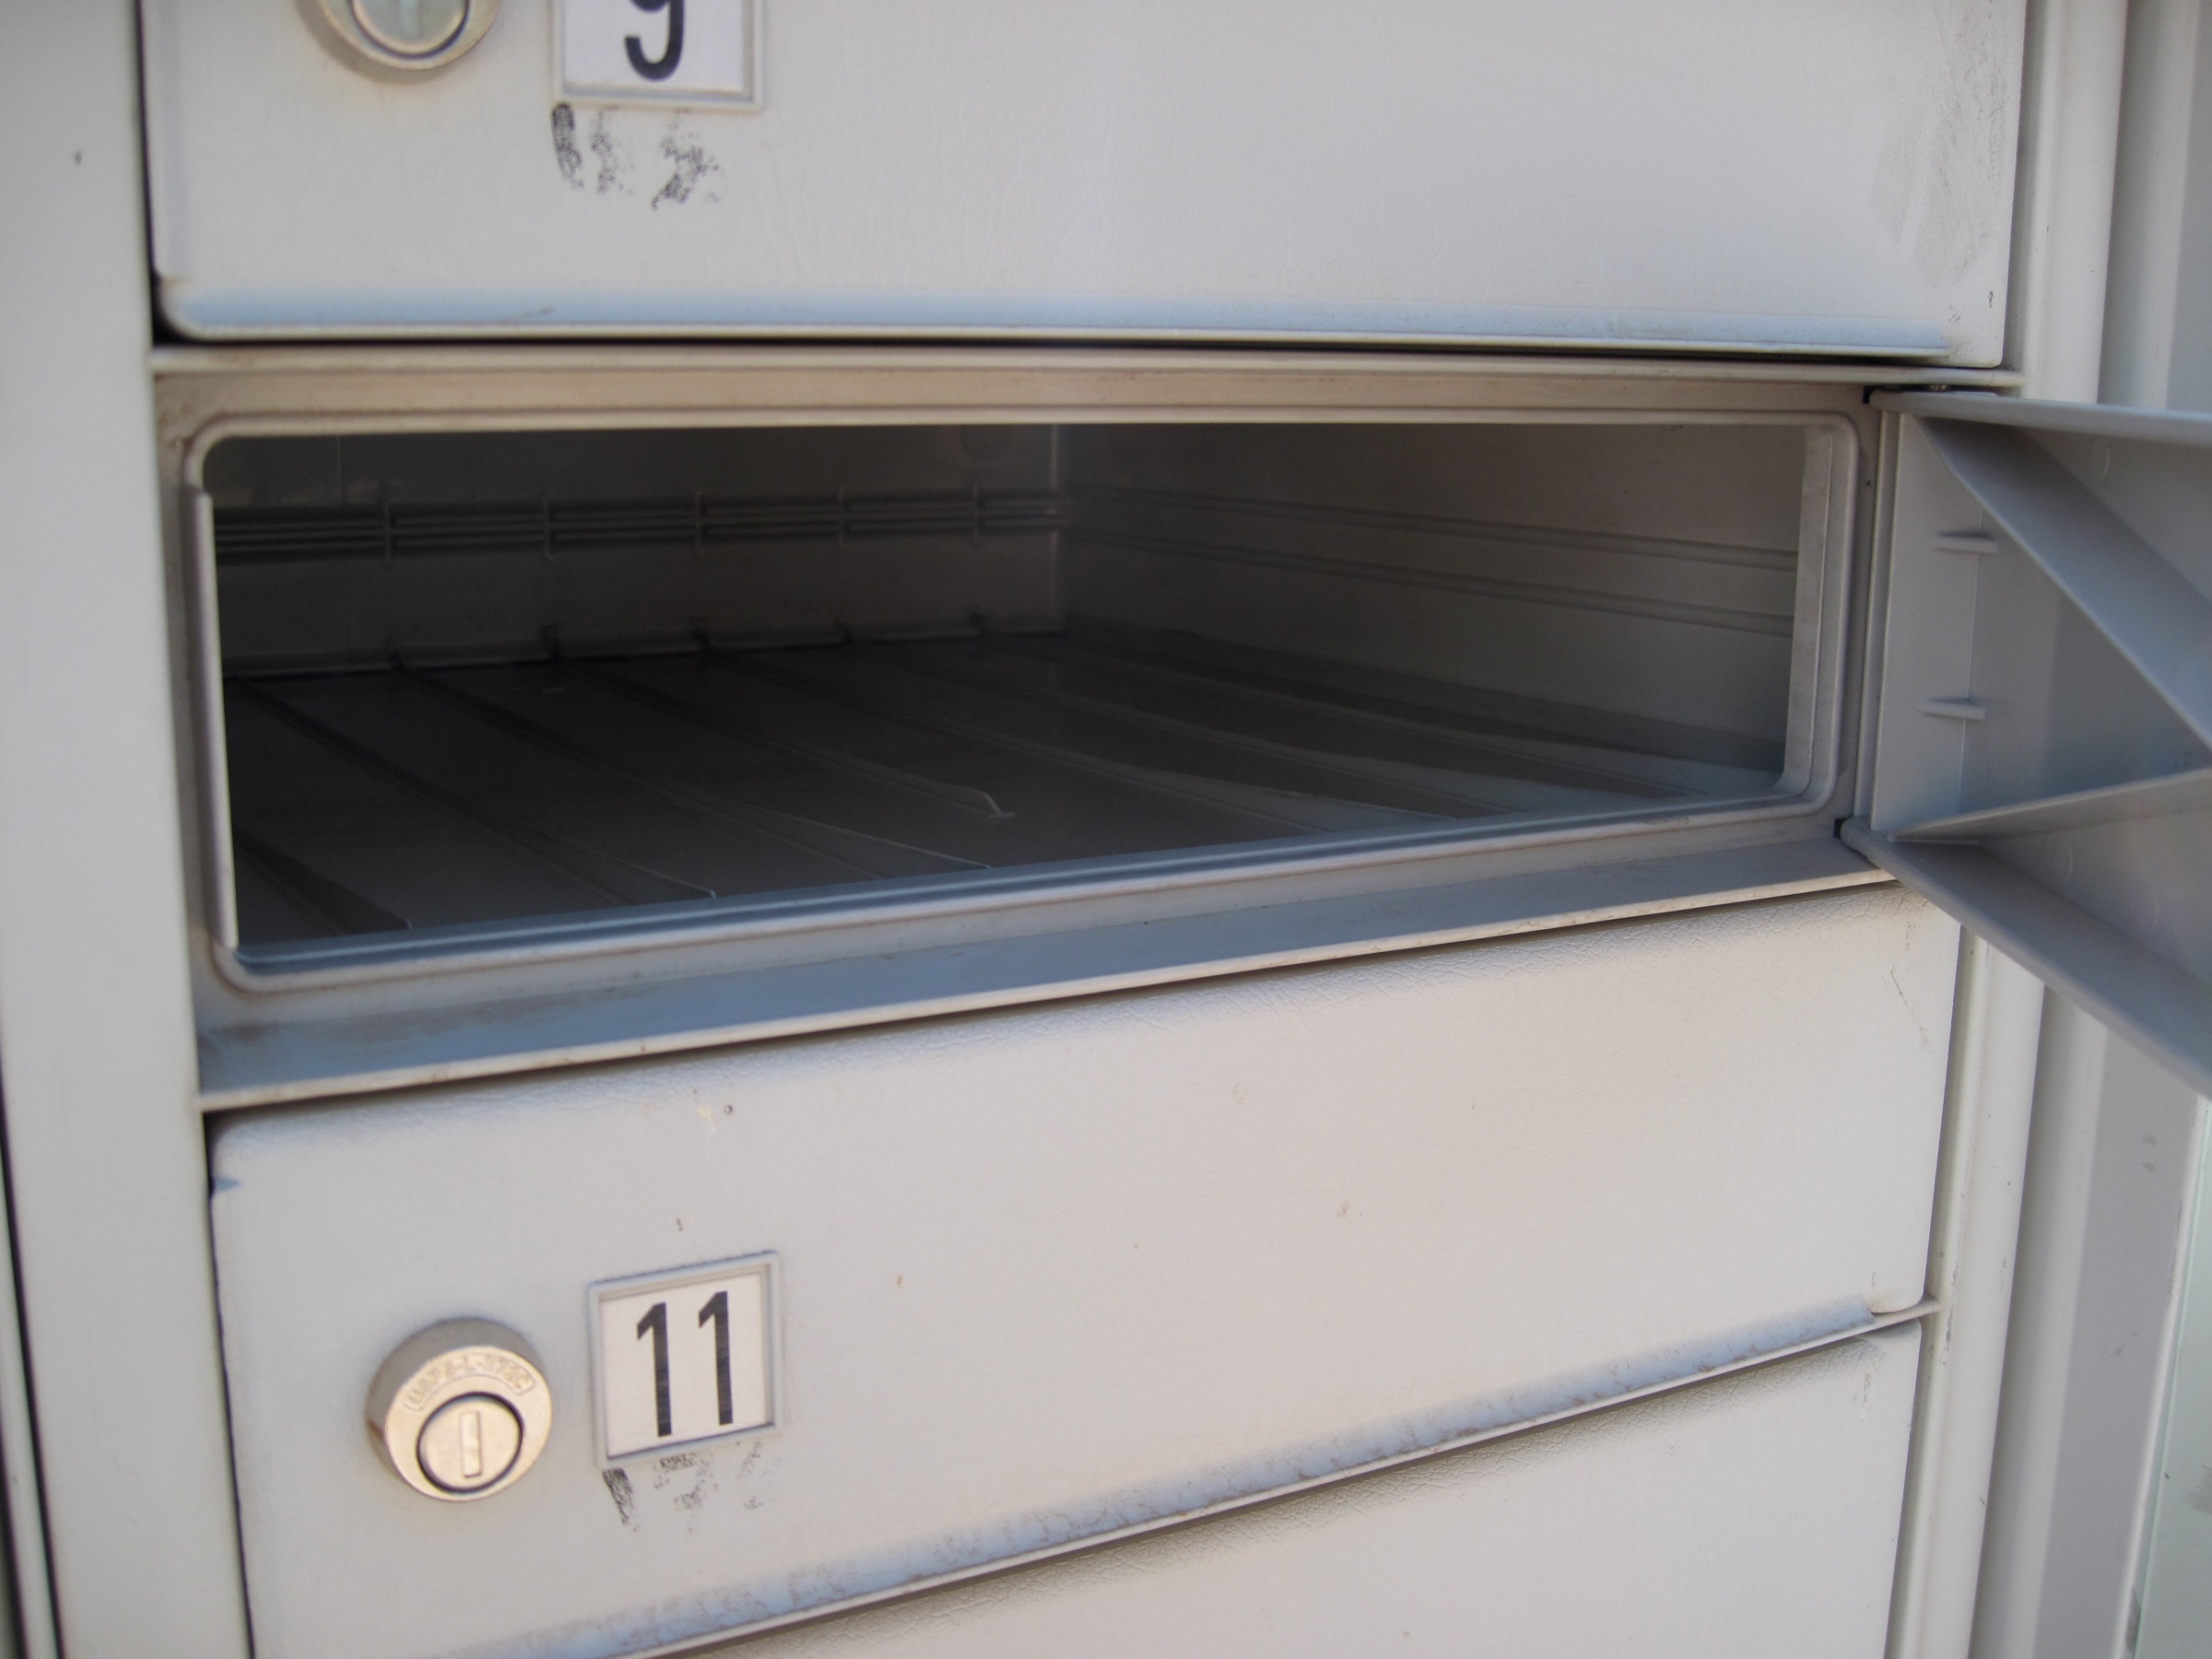
product, 2009365, kitchen appliance, kitchen stove